Strangers' Home for Asiatics, Africans and South Sea Islanders

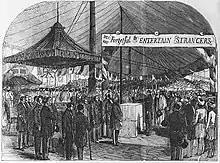
Prince Albert lays the foundation stone of the Strangers' Home, 31 May 1856

The Strangers' Home for Asiatics, Africans and South Sea Islanders (opened 1857) was a residential home in West India Dock Road, in the Limehouse district of London, that provided accommodation for Asian and black sailors (lascars), acted as a "repatriation centre" and was a platform for Christian missionary activity.